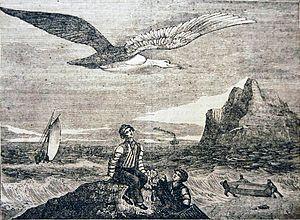
L'Albatros hurleur, également appelé Grand Albatros, est le plus grand et le plus lourd représentant des albatros ; c'est aussi le premier à avoir été décrit.